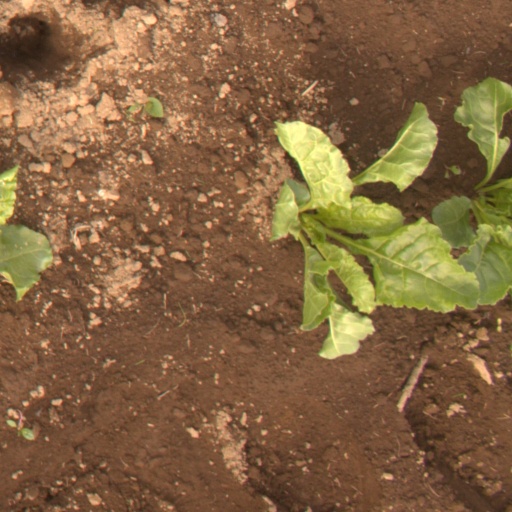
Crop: sugar beet